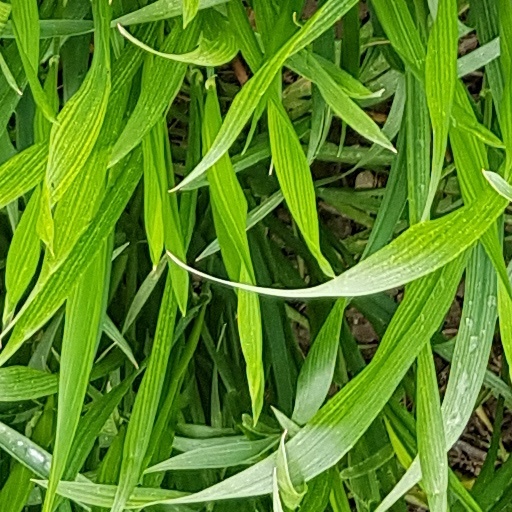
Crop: wheat